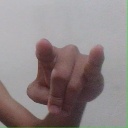
अक्षर: च